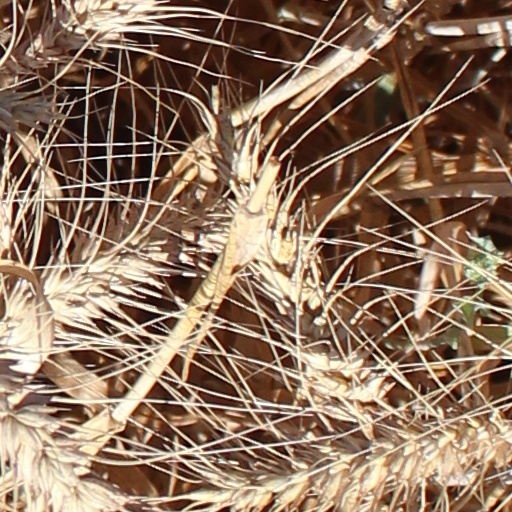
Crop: wheat